Roman walls of Verona

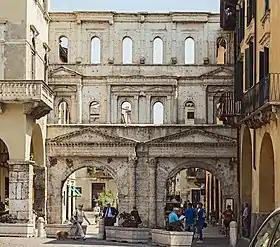
The front "ad agro" of Porta Iovia, now called Porta Borsari

The plugging and final closure of the posterns and pedestrian gates on either side of the defensive towers dates back to later Gallienian times; Theodoric the Great was responsible for the building of a new curtain wall that slavishly traced the course of the previous defense: this remained about ten meters further inland and continued to maintain its military function, making a system with the new Theodoric walls, which were almost twice as high as the Roman ones, no less than 13.65 meters. In front of the two city gates the new curtain wall was interrupted by two ravelins of square plan and masonry nearly 2 meters thick. These two avant-corps had a single fornix, unlike the older gates, so the opening was in axis with the central pillars of Porta Borsari and Porta Leoni.